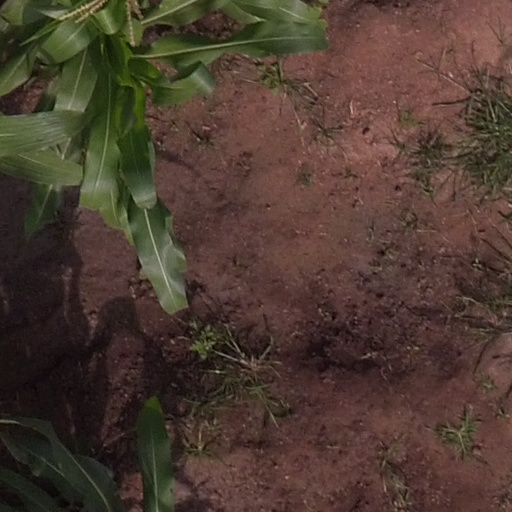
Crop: maize; corn